Crawfordsville Commercial Historic District

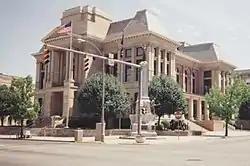
Montgomery County Courthouse, 1997

Crawfordsville Commercial Historic District is a national historic district located at Crawfordsville, Montgomery County, Indiana. The district encompasses 105 contributing buildings, 1 contributing structure, and 1 contributing object in the central business district of Crawfordsville. It developed between about 1836 and 1940, and includes notable examples of Italianate, Classical Revival, and Bungalow/American Craftsman style architecture. Located in the district are the separately listed Montgomery County Jail and Sheriff's Residence and Otto Schlemmer Building. Other notable buildings are the Montgomery County Courthouse (1876), Ben Hur Life Building (1911), Hanna-Graham Building, Elston Bank Building (1869), Masonic Temple (1902), Carnegie Library (1902), Commerce Building (1907), Municipal Building (1933), Indiana National Guard Armory (1939), and U.S. Post Office (1940).